Zero Gunner

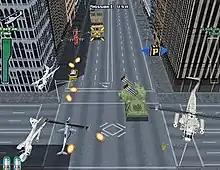
Gameplay screenshot

"Zero Gunner" is a horizontally-scrolling shoot 'em up, with players tasked to evade and destroy enemies as they automatically advance across the environments. Players choose from one of three helicopters: a Cobra helicopter, an Apache helicopter, and a helicopter gunship. Regardless of which craft is chosen, it is equipped with a basic single shot and a more powerful sonic wave which sweeps across the entire screen.